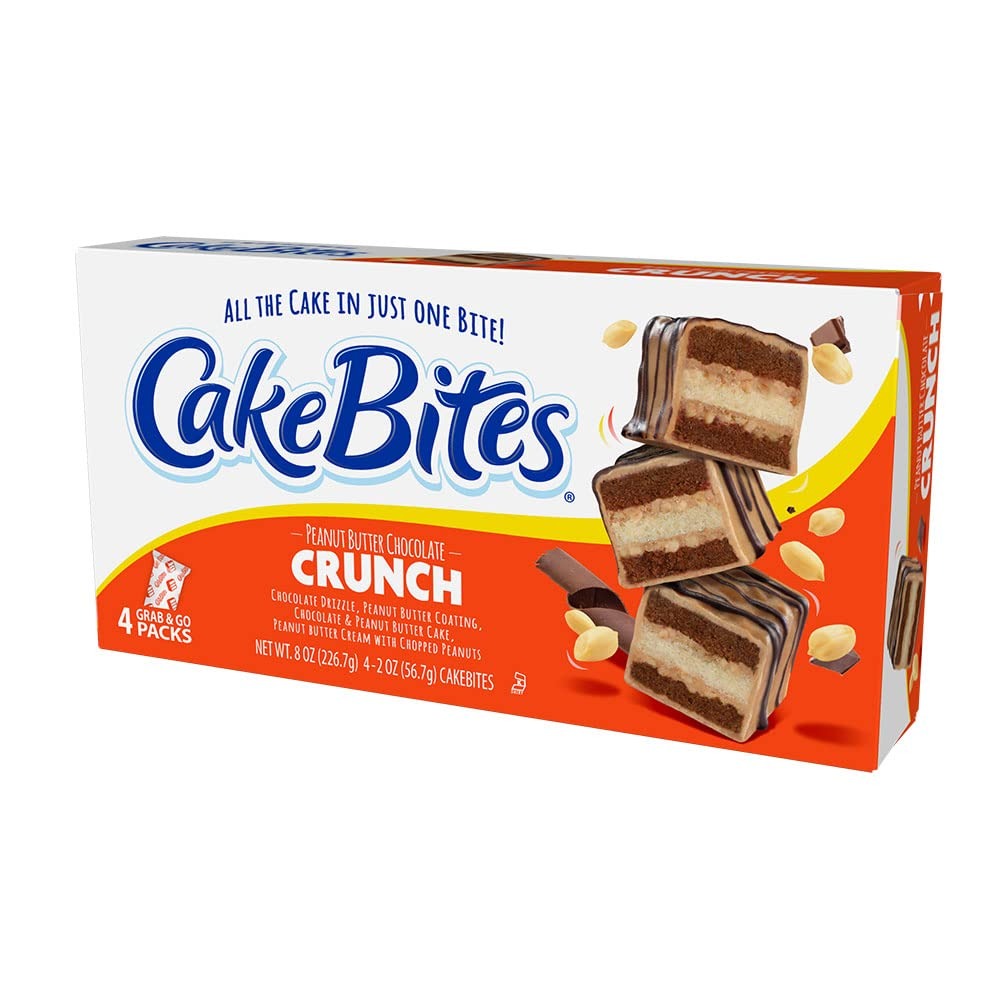
Item Name: The Original Cakebites by Cookies United, Grab-and-Go Bite-Sized Snack, Peanut Butter Crunch, 4 Pack of 3 Cookies
Bullet Point 1: A love affair renewed: creamy peanut butter wrapped in a chocolate cake surrounded by a silky peanut butter frosting and a ripple of chocolate
Bullet Point 2: Sharing is caring: Bite-size cake that makes for a indulgent snack for yourself or to be shared among friends
Bullet Point 3: All the Cake in Just One Bite: Bite-size cake that makes for a delicious indulgent snack after a long day at work, school, or even on the go
Bullet Point 4: Everything in moderation: Each box includes 4 grab and go packets, which hold 3 individual cake bites to satisfy the sweetest cravings
Bullet Point 5: Bakery fresh quality: Made fresh with love in New York with freBakery fresh quality: Made fresh with love in New York with freshness and deliciousness guaranteedshness and deliciousness guaranteed
Product Description: PEANUT BUTTER & CHOCOLATE CAKE, PEANUT BUTTER CREAM WITH CRUSHED PEANUTS, PEANUT BUTTER COATING, CHOCOLATE DRIZZLE
Value: 8.0
Unit: Ounce

Price: 7.99